Women Without Men (2009 film)

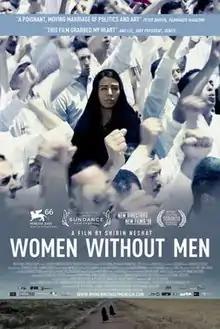
Film poster

Women Without Men is a 2009 film adaptation of the 1990 Shahrnush Parsipur novel, directed by Shirin Neshat. Neshat's work explores gender issues in the Islamic world. "Women without Men" is her first dramatic feature.